ISO 11783

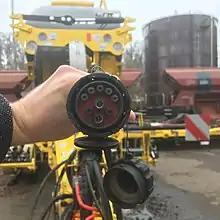
Agricultural implement ISOBUS plug

ISO 11783, known as Tractors and machinery for agriculture and forestry—Serial control and communications data network (commonly referred to as "ISOBUS") is a communication protocol for the agriculture industry based on, and harmonized with, the SAE J1939 protocol (which is based on the CAN bus).